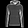
Label: Pullover